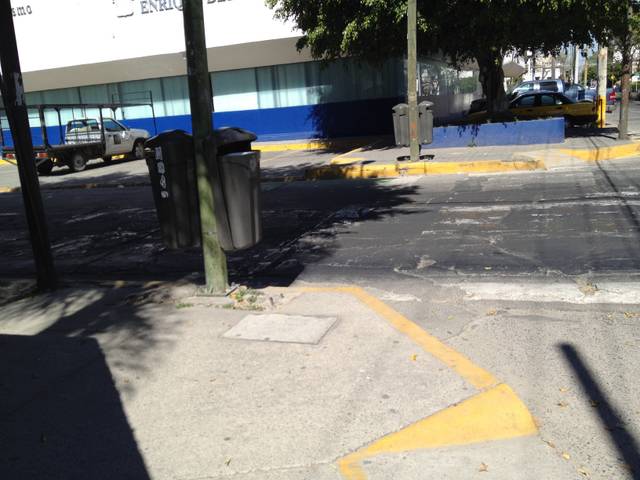
Region: Mexico
Coordinates: 20.674, -103.362